Marching regiment

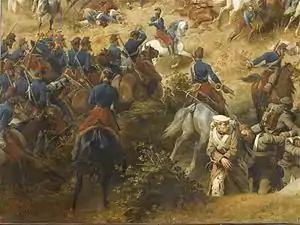
French Chasseurs d'Afrique during the Battle of Balaclava in 1854.

Expeditions undertaken in Algeria, Russia, Mexico and Italy during the Second French Empire made use of marching regiments.